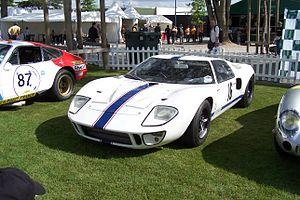
Ford GT 40, photographiée dans ""Le Village"" au sein du circuit du Mans. S'il s'agit bien du chassis P/1020 (et pas d'une réplique), ""N°16"" était son numéro pour les 24 Heures de 1967 (équipage
Le Championnat du monde des voitures de sport 1967 est la 15ᵉ saison du Championnat du monde des voitures de sport FIA, divisé en deux championnats : le Championnat International des voitures de Sport ouvert aux voitures de Sport et aux voitures de Grand Tourisme et le Championnat International des constructeurs ouvert aux Prototypes qui vont courir à travers le monde dans des courses d'endurance. Il s'est couru du 4 février 1967 au 3 septembre 1967, comprenant quatorze courses.